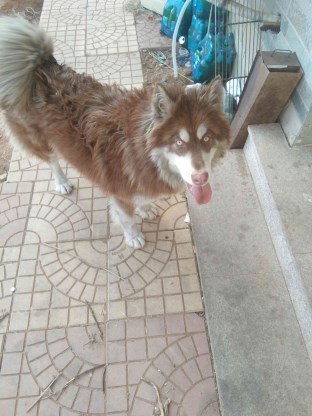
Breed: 5355-n000126-golden_retriever